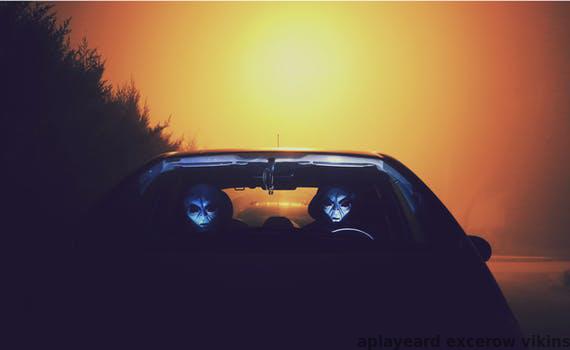
Label: Watermark